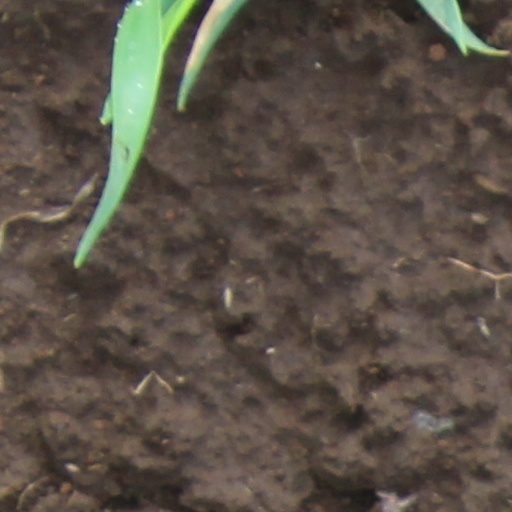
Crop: wheat